Oscar Schmidt Jr.

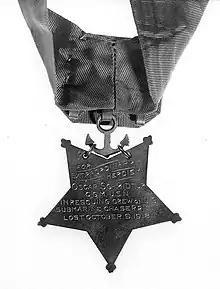
Reverse side of Schmidt's Medal of Honor

Schmidt, who was born in the Commonwealth of Pennsylvania on March 25, 1896, grew up in Philadelphia and worked in the Philadelphia Shipyard.